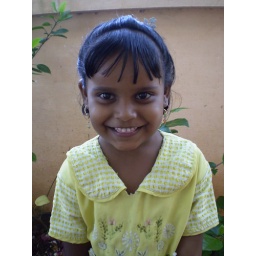
One of the girls who will benefit from the new home in Sulur